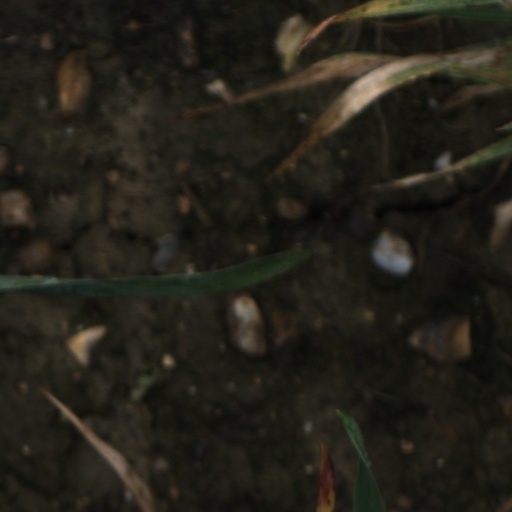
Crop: wheat